Theodore Debs

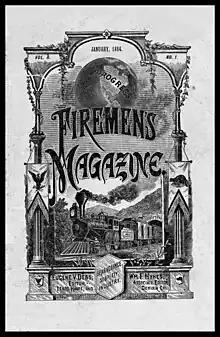
Theodore began his working career as an office assistant helping with the production of "Locomotive Firemen's Magazine," a monthly edited by his brother.

When Eugene became a professional functionary with the Brotherhood of Locomotive Firemen (B of LF) in the early 1880s, serving as secretary-treasurer of the organization as well as editor of its monthly magazine, the young Theodore joined him as a general office worker, assisting with the production and mailing of magazines.